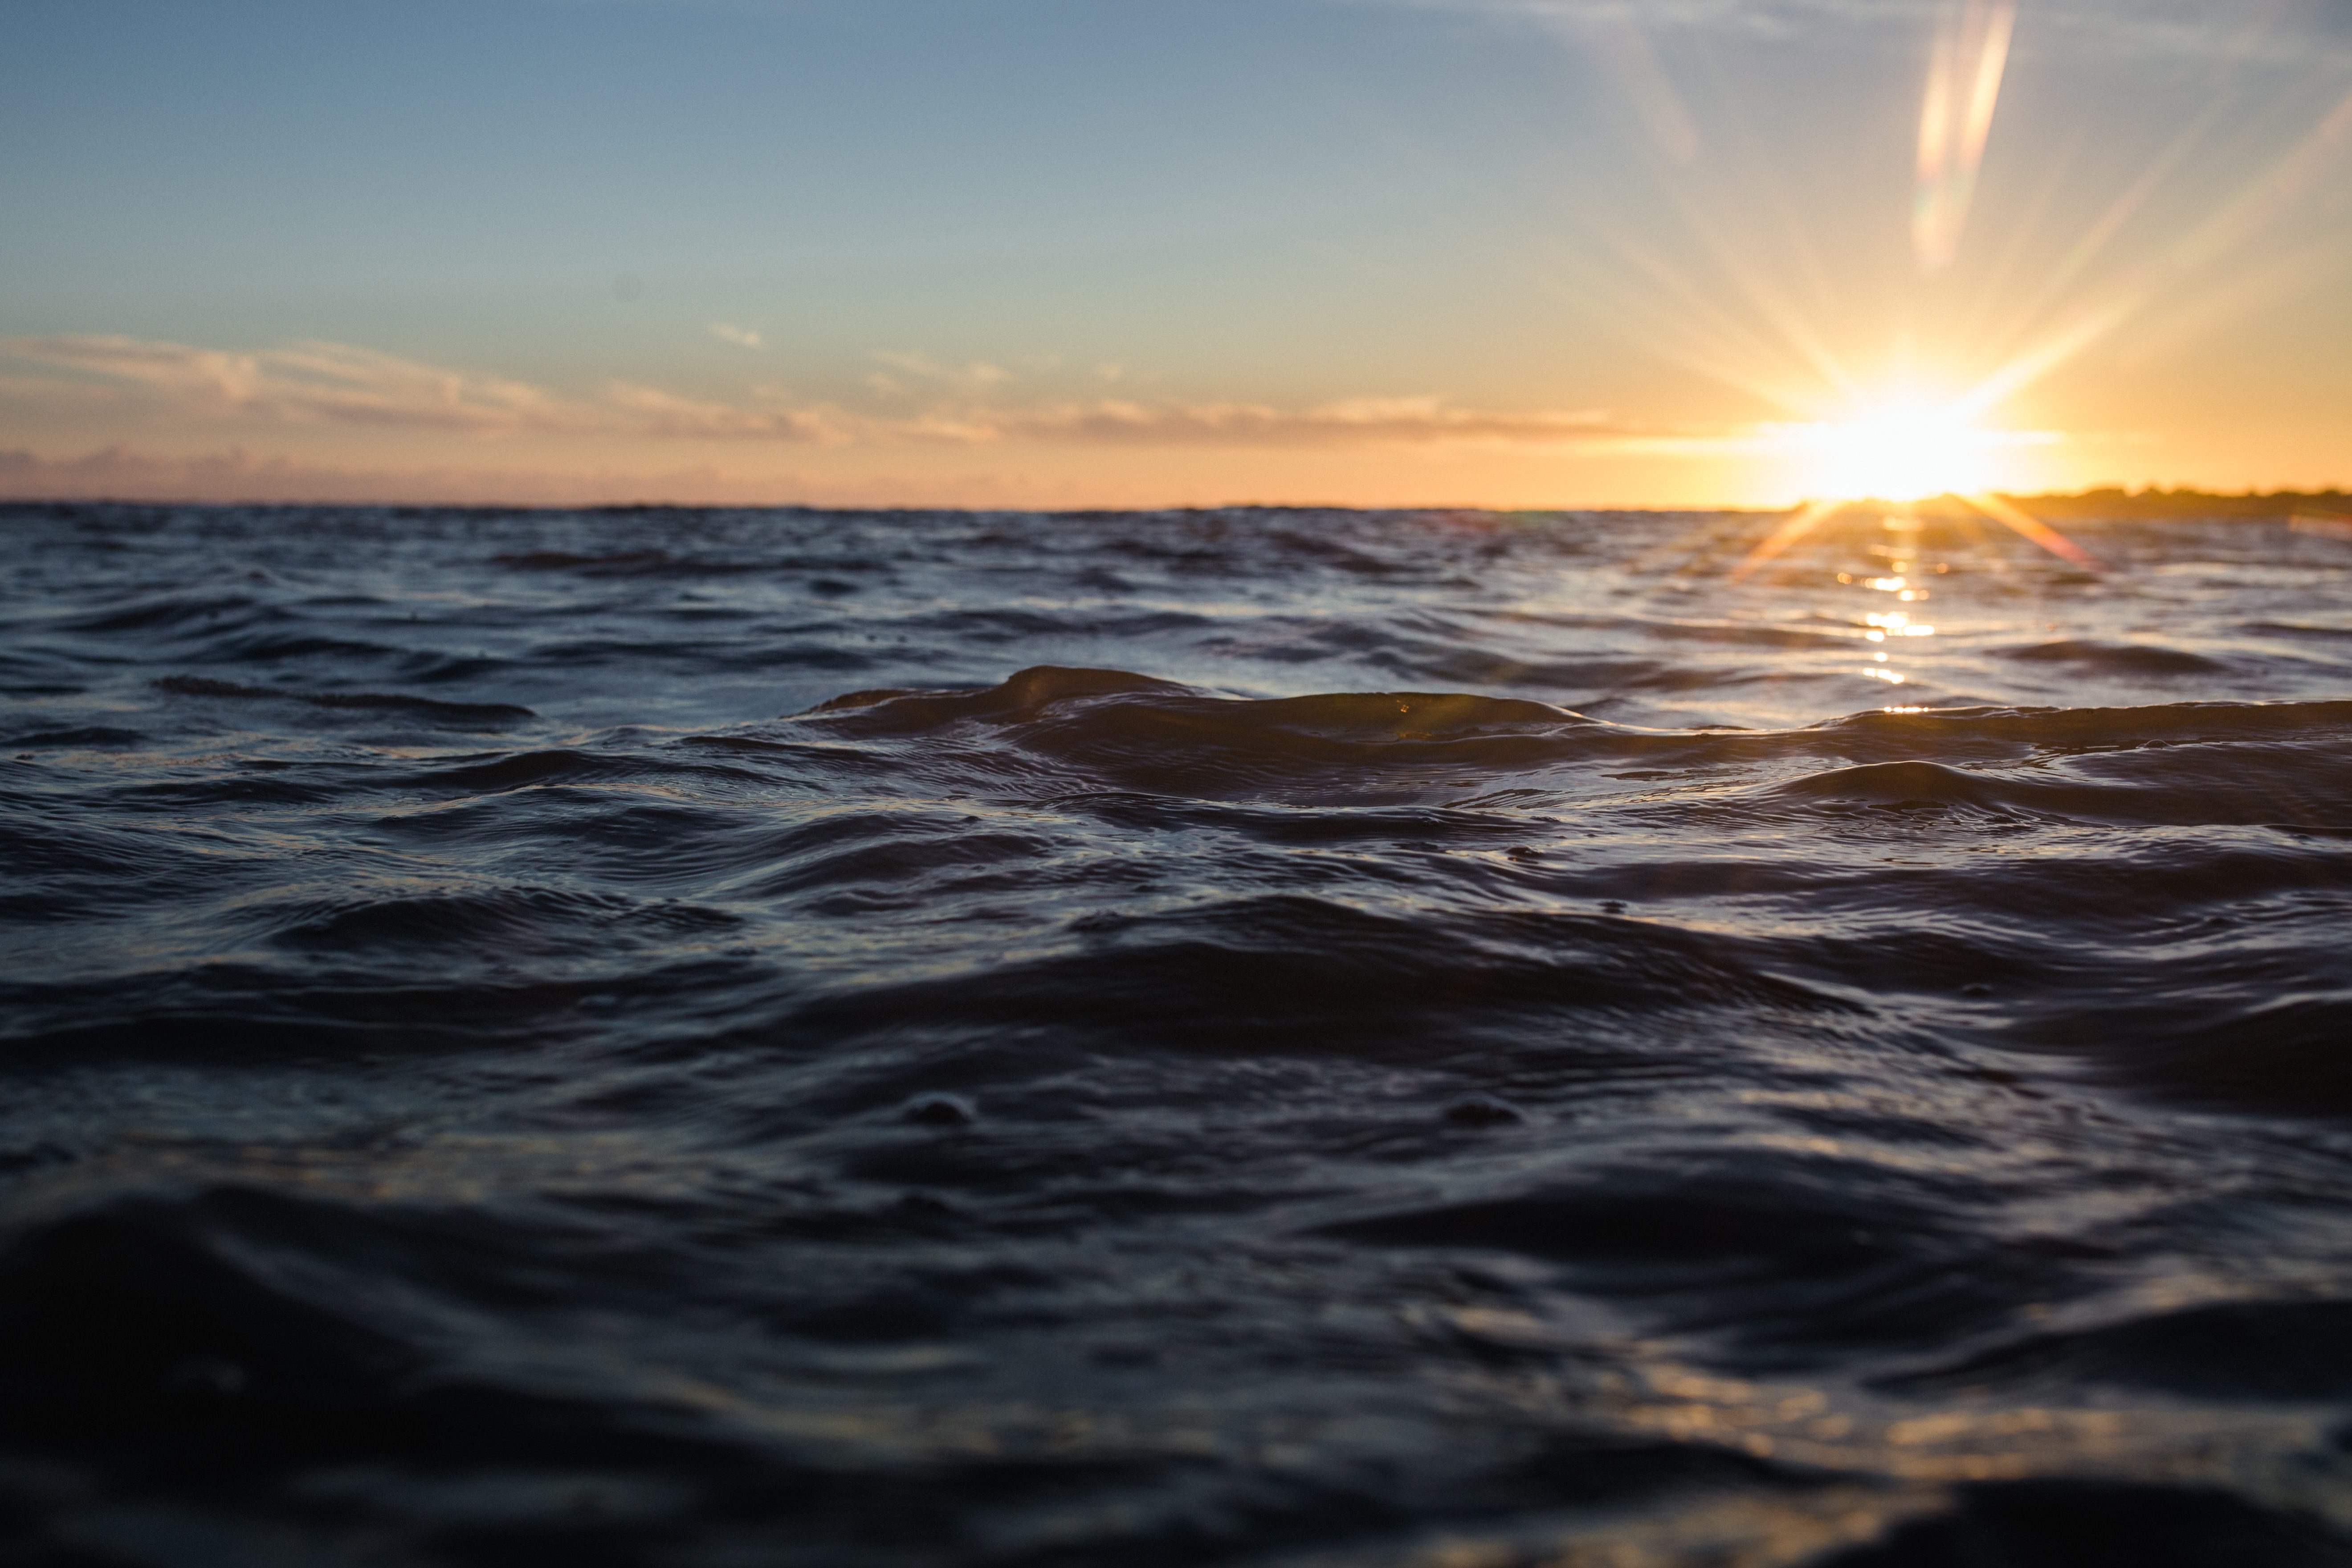
beach, sea, coast, water, nature, ocean, horizon, cloud, sky, sun, sunrise, sunset, sunlight, morning, shore, wave, dawn, dusk, evening, seascape, body of water, cape, sun glare, wind wave